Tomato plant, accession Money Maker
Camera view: vertical (180 deg); turntable rotation: 210 degrees
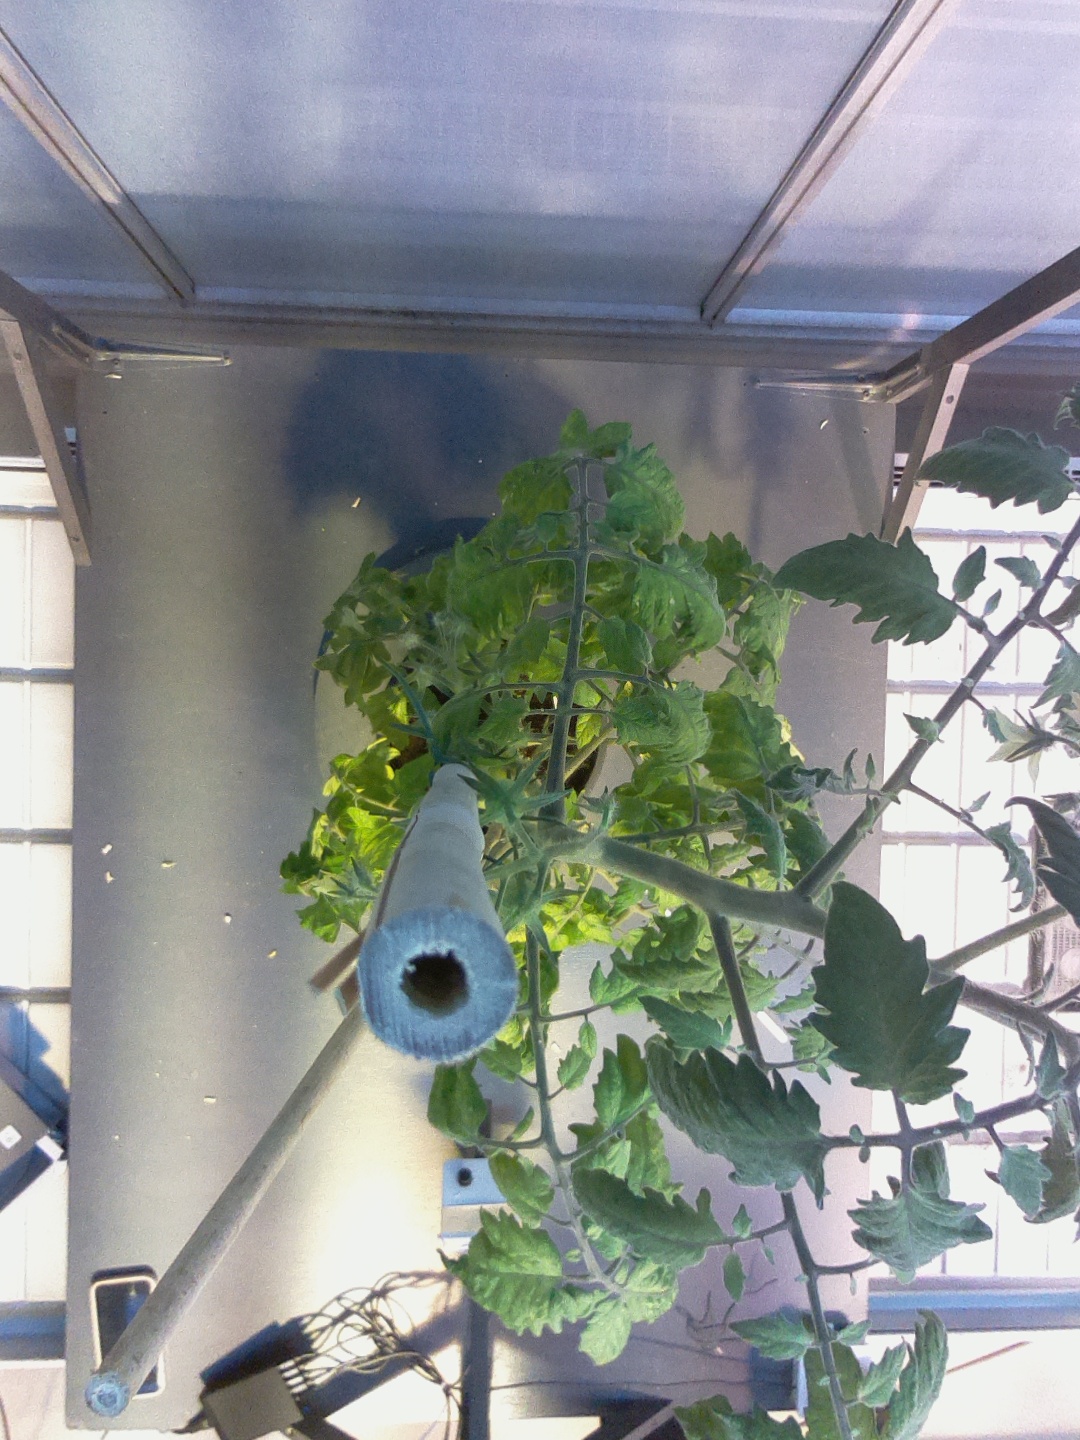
BBCH growth stage 73: 30%-40% of final fruit size